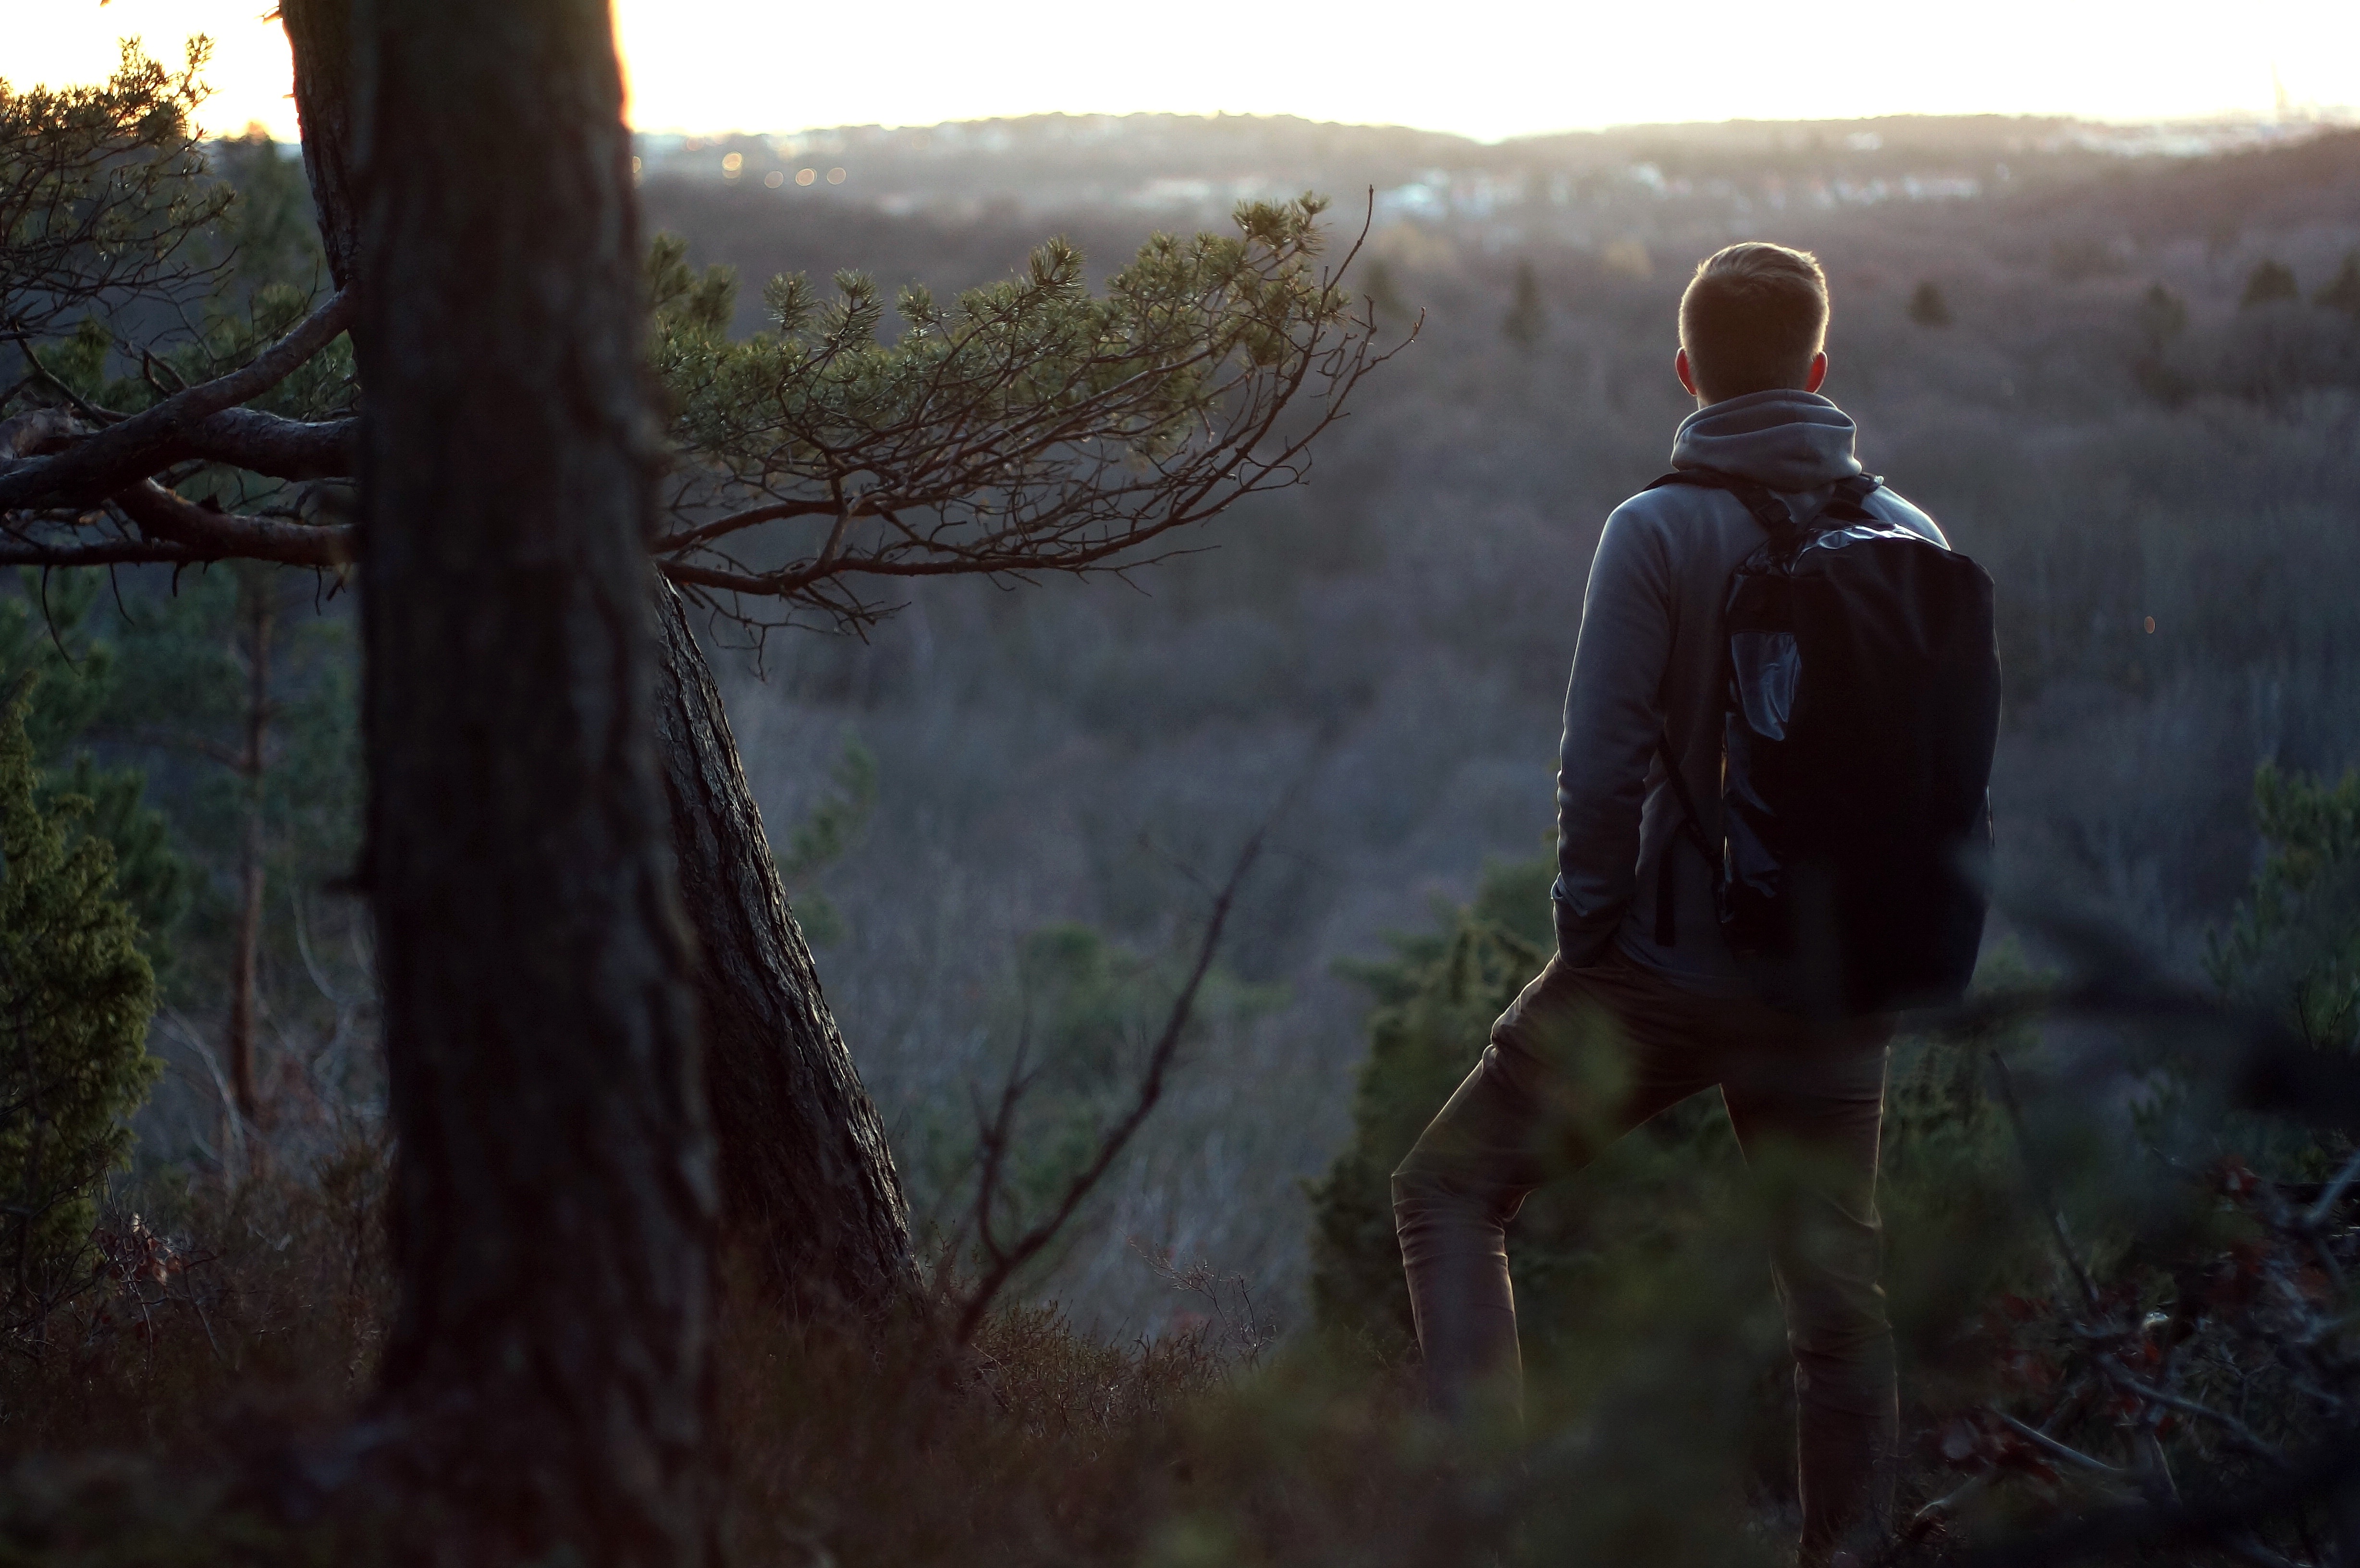
forest, habitat, screenshot, natural environment, atmospheric phenomenon